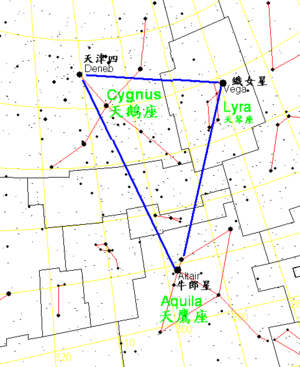
Le Triangle d'été中文: 夏季大三角